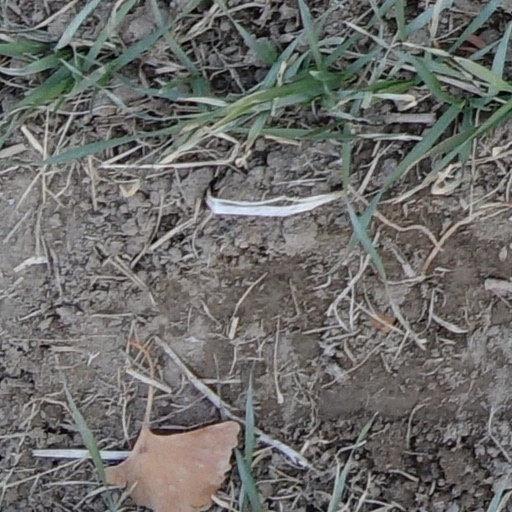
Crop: wheat